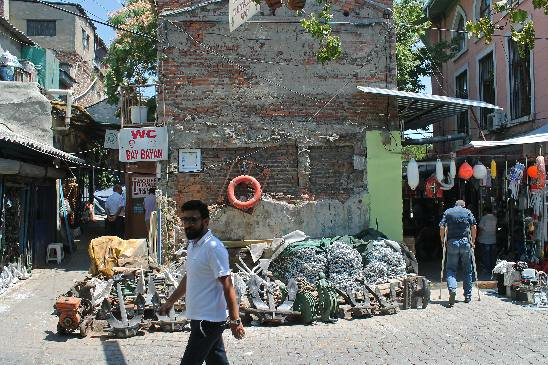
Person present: Yes